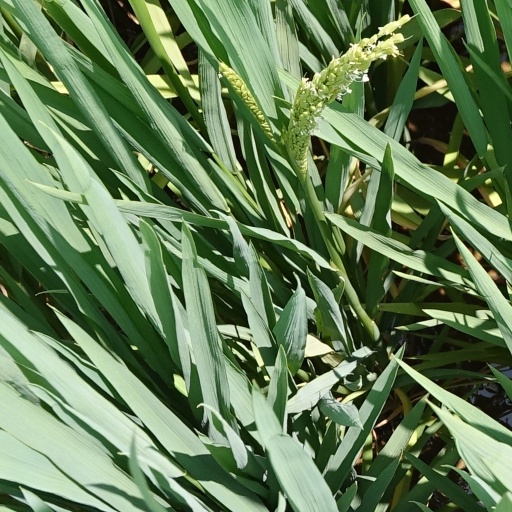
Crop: rice